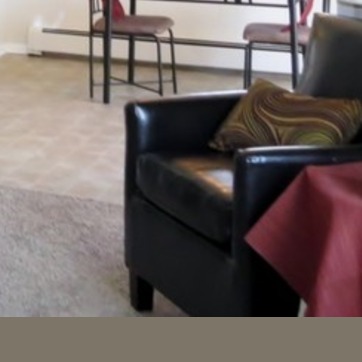
Material: leather